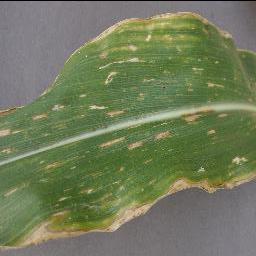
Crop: corn
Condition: (maize)_cercospora_spot_gray_spot